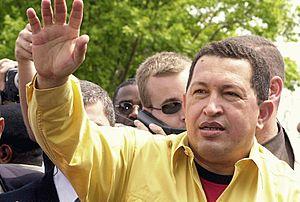
Dimanche 9 mars 2008 : Les participants du sommet du Groupe de Rio, réunissant à Saint-Domingue vingt pays latino-américains, ont assisté à une spectaculaire réconciliation entre le Colombien Álvaro Uribe, le Vénézuélien Hugo Chávez et l'Équatorien Rafael Correa, mais les contentieux demeurent. La déclaration de Saint-Domingue adoptée à l'unanimité dénonce « la violation de l'intégrité territoriale de l'Équateur » et salue « les pleines excuses du président Alvaro Uribe » ainsi que « son engagement pour que de pareils actes ne se reproduisent en aucune circonstance ». Les signataires promettent que combattre les menaces de groupes irréguliers ou d'organisations criminelles, en particulier celles liées au narcotrafic, considérées comme terroristes par la Colombie.
Le Venezuela a connu des changements radicaux en politique sociale sous la présidence de Hugo Chávez s'éloignant du gouvernement qui avait officiellement adopté une économie de libre marché et des principes de réformes neolibéraux en s'orientant vers des programmes quasi-socialiste de redistribution du revenu et de sécurité sociale. Chávez a presque complètement renversé la politique étrangère du Venezuela. Au lieu de continuer à soutenir les États-Unis et les intérêts stratégiques de l'Europe, comme ses prédécesseurs, Chávez a voulu promouvoir un développement alternatif et des paradigmes d'intégration pour le Tiers Monde.
Sister City est le cinquième épisode de la Saison 2 de Parks and Recreation et le onzième en général de la série. Il a été diffusé sur NBC aux États-Unis. Dans cet épisode, Leslie accueille une délégation Vénézuélienne qui agit de façon irrespectueuse envers les Pawnees et les États-Unis.